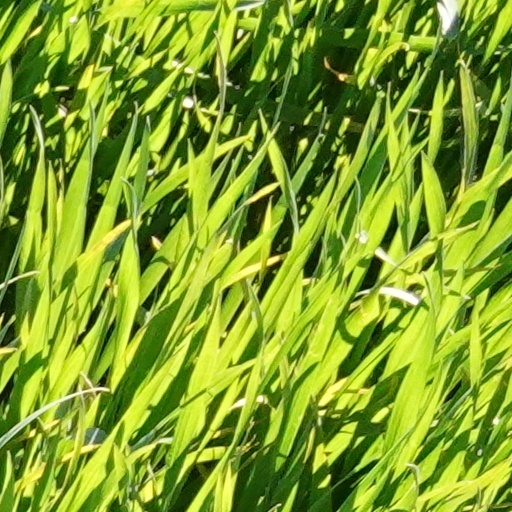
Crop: wheat